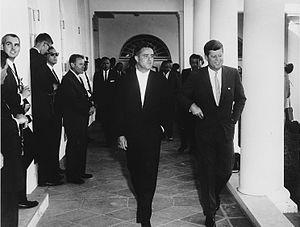
Robert Sargent « Sarge » Shriver, Jr., né à Westminster le 9 novembre 1915 et mort à Bethesda dans le même État le 18 janvier 2011, est un juriste, diplomate et homme politique démocrate américain.